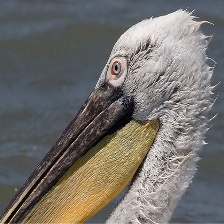
Species: DALMATIAN PELICAN
Scientific name: PELECANUS CRISPUS